Air Tahiti Nui

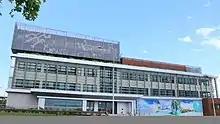
The Immeuble Tuarata, the daily operations office of Air Tahiti Nui in Faaa, was inaugurated in 2018 by President Édouard Fritch, replacing the previous office in Papeete although the headquarters remained there.

In April 2018, in anticipation of its new fleet of Boeing 787-9s, Air Tahiti Nui launched its redesigned brandmark and updated typography. The redesigned logo is a joint collaboration between Future Brand and Polynesian contemporary artist Alexander Lee. The re-drawn logo represents a tiare flower, the airline's emblem from the start of its history, depicted in a two-thirds view, with the profile of a (woman, in Tahitian) in its pistil, a nod to Tahiti's reputation for beautiful women and flowers in the South Seas.